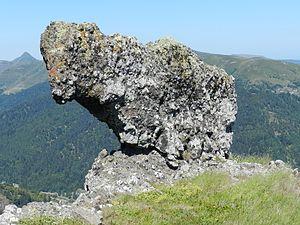
Le rocher surplombe le vallon de Gouyère
Le rocher de la Sagne du Porc est un sommet culminant à 1 717 mètres d'altitude dans les monts du Cantal. Il se situe entre la vallée de l'Alagnon et le cirque de Chamalière.